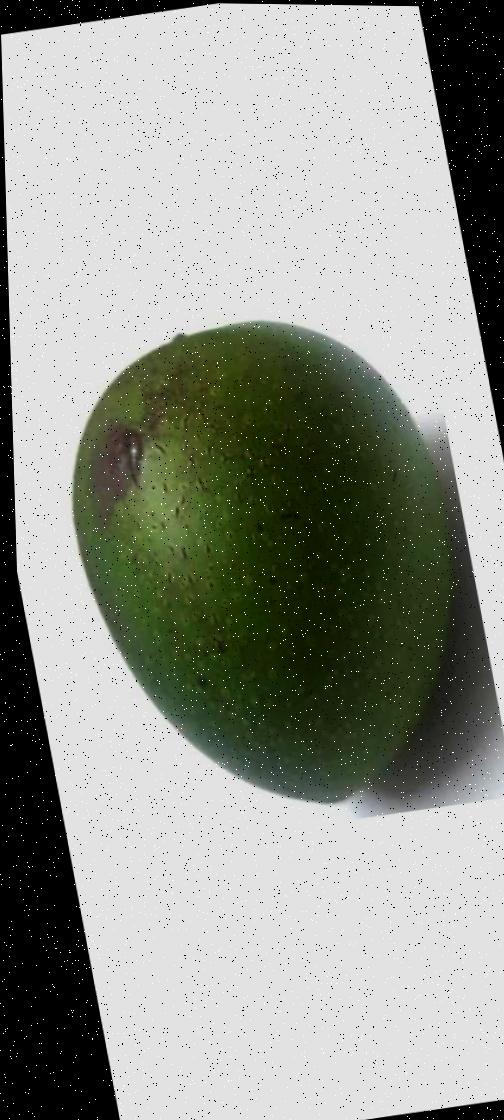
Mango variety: Ashshina Zhinuk